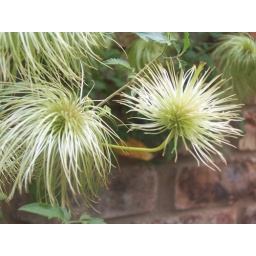
Strange plant on wall in Kegworth